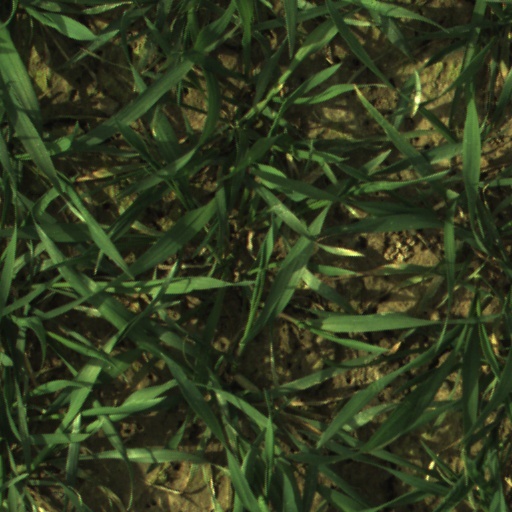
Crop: wheat